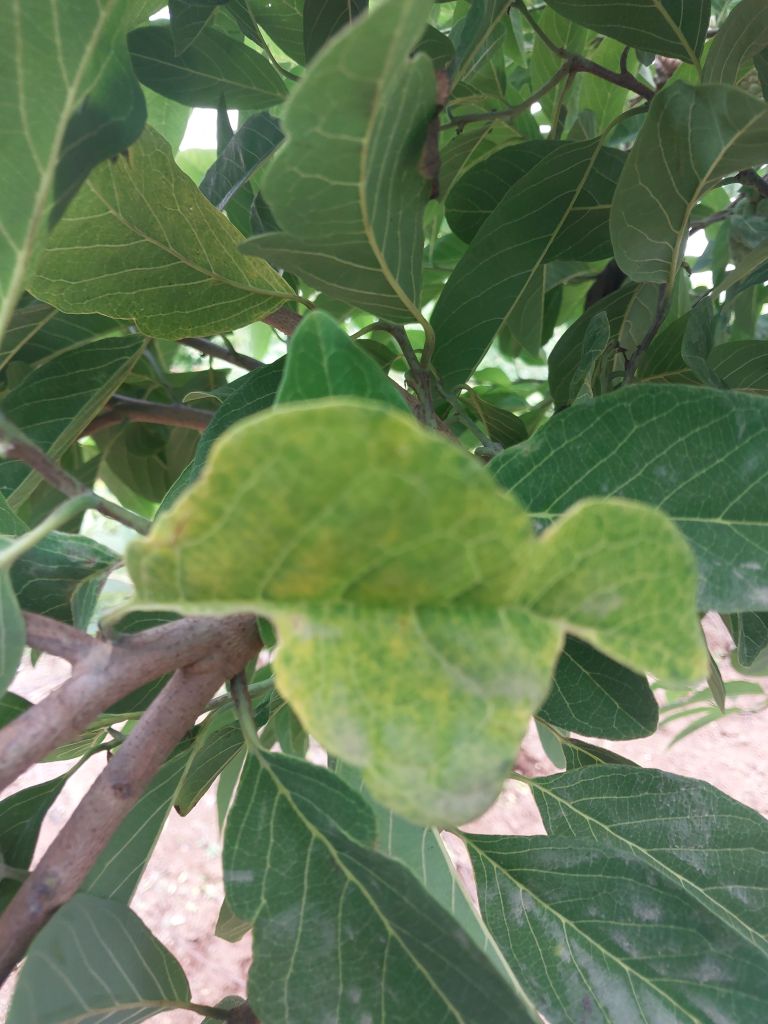
Disease label: Leaf spot on Leaves